1906 Dundee fire

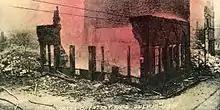
A hand-coloured postcard depicting the fire.

In July 1906, the city of Dundee was the site of a large fire caused by the ignition of a bonded warehouse. The fire, which burned for 12 hours, has been described as the most destructive fire in the history of Dundee. The fire was described by an eyewitness as sending "rivers of burning whisky" through the city.